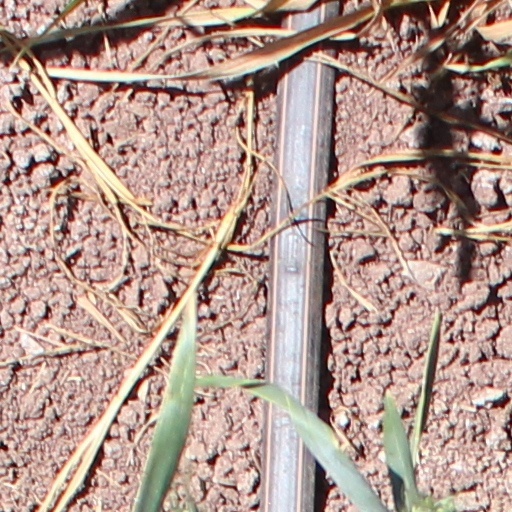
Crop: wheat